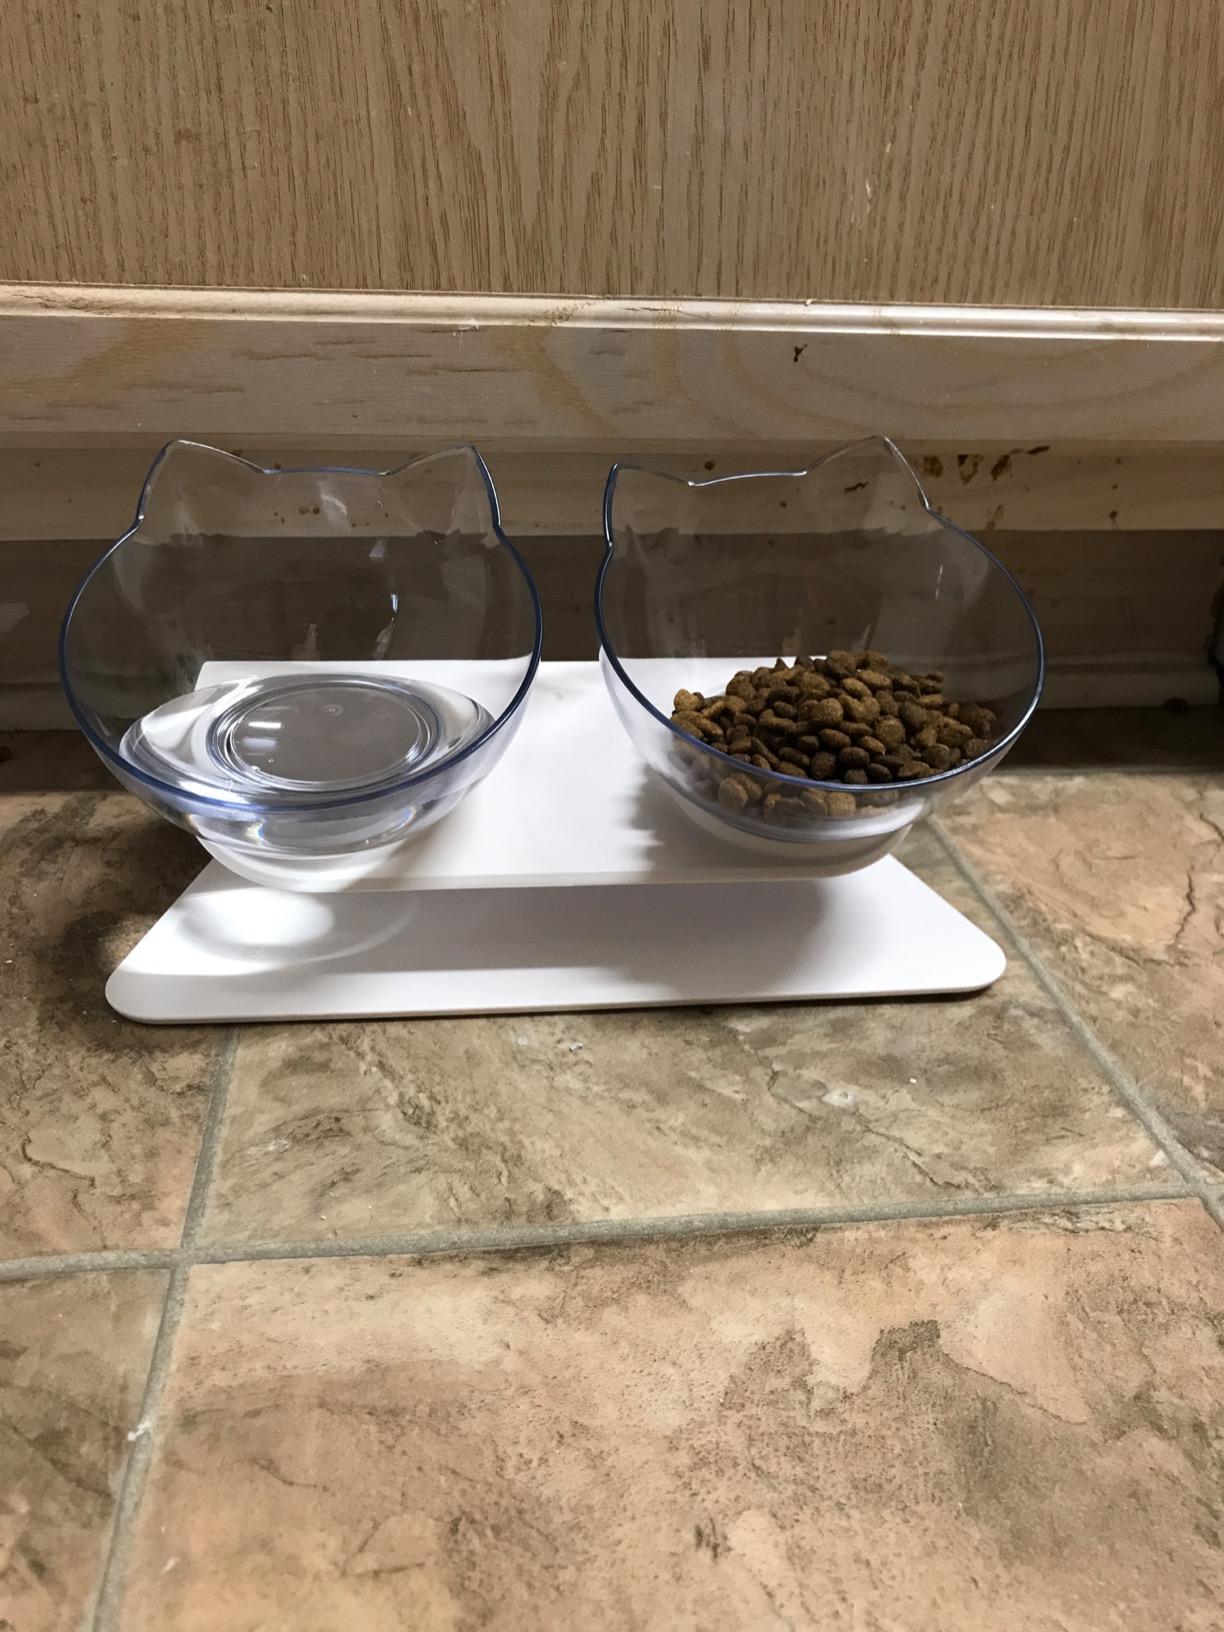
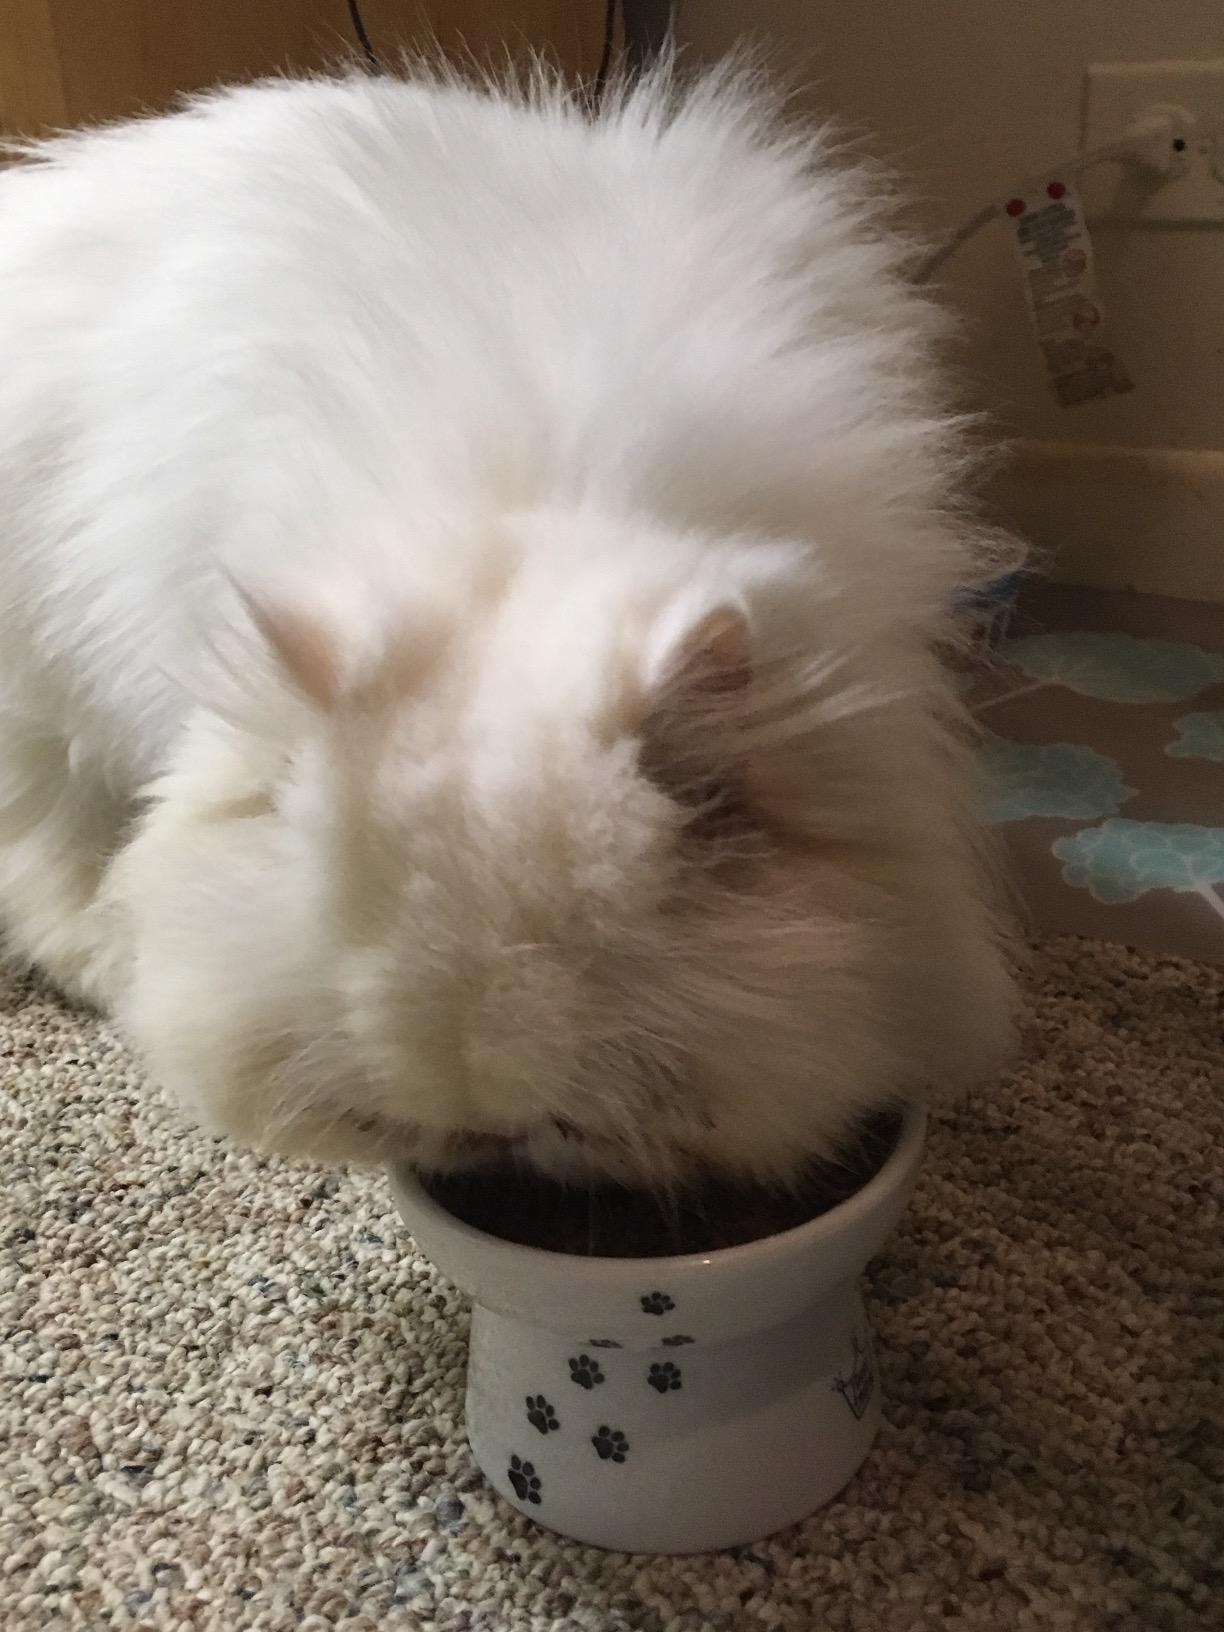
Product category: items_bowl
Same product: no